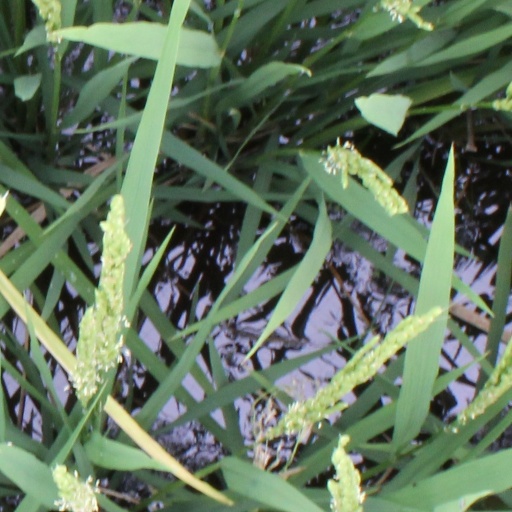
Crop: rice